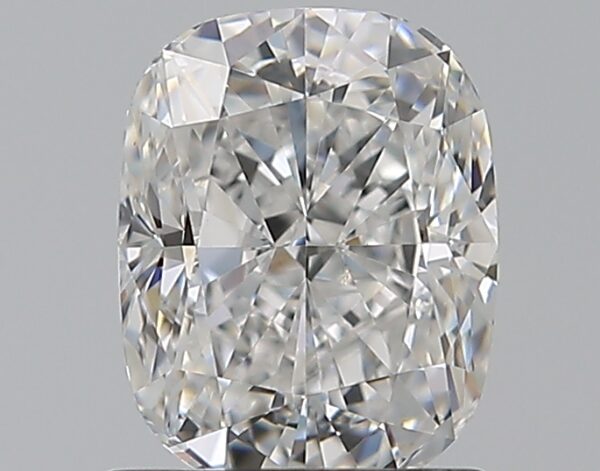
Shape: cushion
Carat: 1.2
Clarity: VS1
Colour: E
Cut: GD
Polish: EX
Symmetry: VG
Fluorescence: F
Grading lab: GIA
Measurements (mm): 6.72 x 5.33 x 3.92